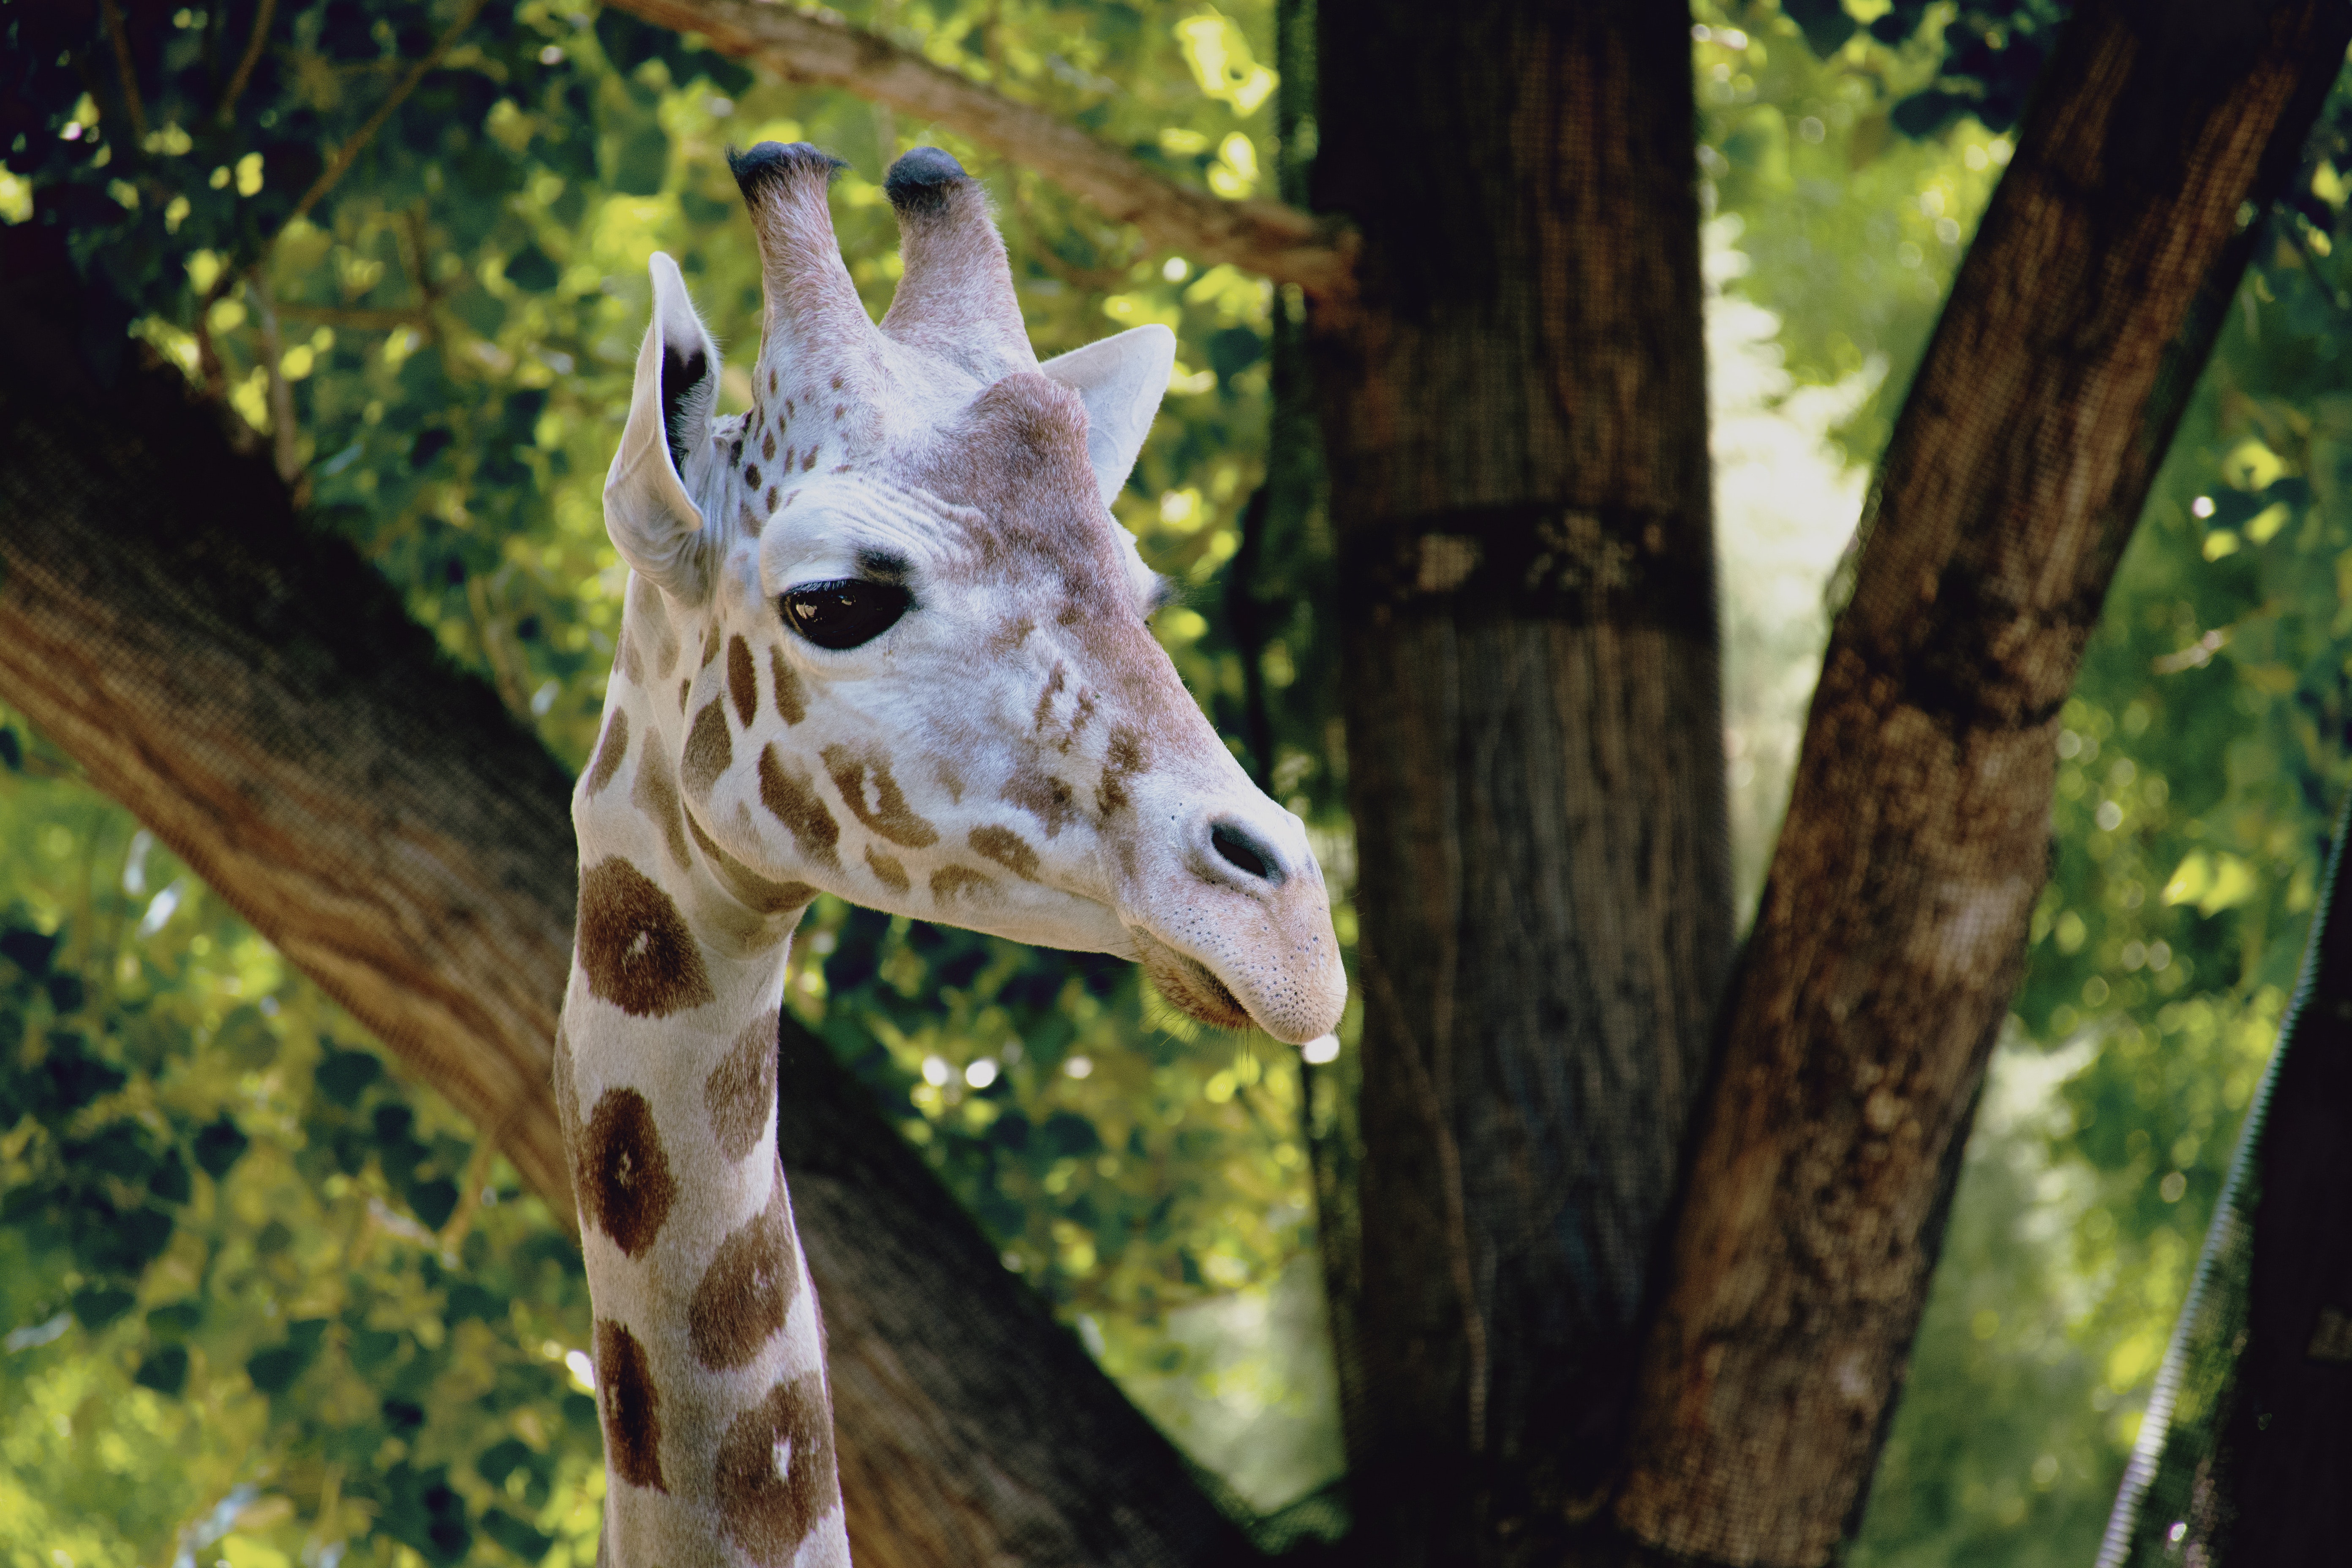
giraffe, giraffidae, wildlife, terrestrial animal, leaf, nature reserve, adaptation, zoo, woodland, snout, organism, tree, jungle, fawn, plant, forest, trunk